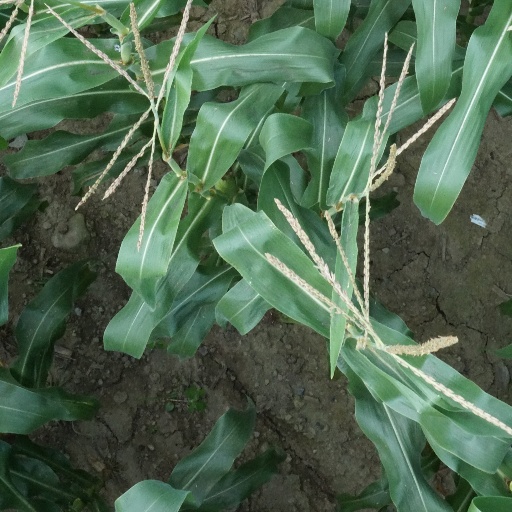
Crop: maize; corn